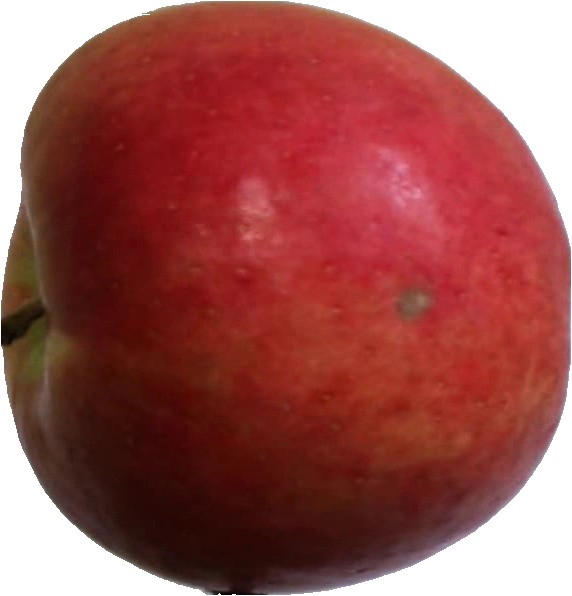
Label: apple_crimson_snow_1